Golub Janić

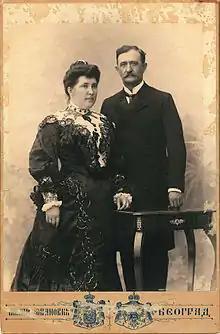
Golub Janić and wife Bosiljka.

Golub S. Janić (Mavrovo 1853 – Belgrade 1918) was a Serbian millionaire, MP, benefactor, and the most influential personality among the Macedonian Serbs living in Serbia at the beginning of the 20th century.